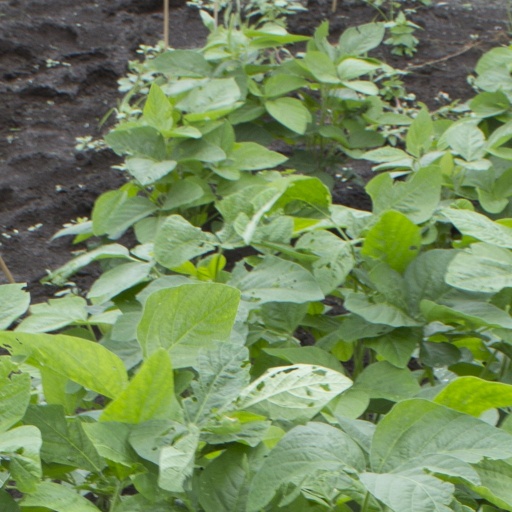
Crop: soybean